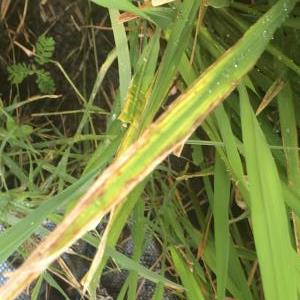
Disease: Bacterialblight